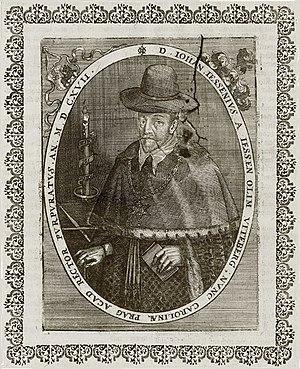
Ján Jesenský, dont le nom latinisé est Jan Jesenius, est un médecin, politicien et philosophe slovaque principalement connu pour avoir été le médecin personnel de Rodolphe II puis de son frère Matthias Iᵉʳ, ses travaux précurseur en anatomie et en chirurgie et avoir connu une fin particulièrement tragique.